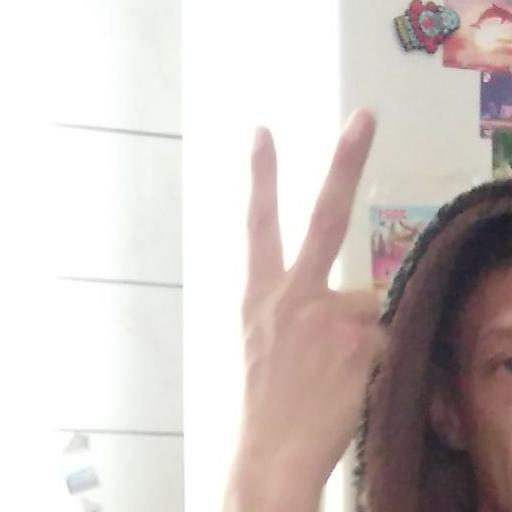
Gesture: peace_inverted